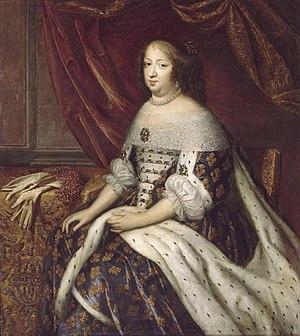
Anne d'Autriche représentée en grand costume royal, assise prés d'une table portant ses gants (1601-1666)
Jean Nocret est un peintre lorrain ayant exercé en France et au Portugal.
Cet article dresse la liste des chefs du gouvernement français depuis 1598.
Le principal ministre d'État ou le premier ministre de France était, sous l'Ancien Régime, le principal conseiller du roi de France. Le titre et la fonction étaient officieux, le roi étant le détenteur de tous les pouvoirs.